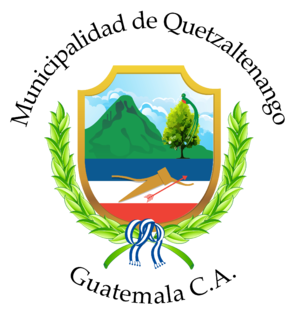
Quetzaltenango, aussi appelée Xela est la deuxième plus grande ville du Guatemala, après la capitale Guatemala. Elle est la capitale du Département de Quetzaltenango et de la municipalité de Quetzaltenango.